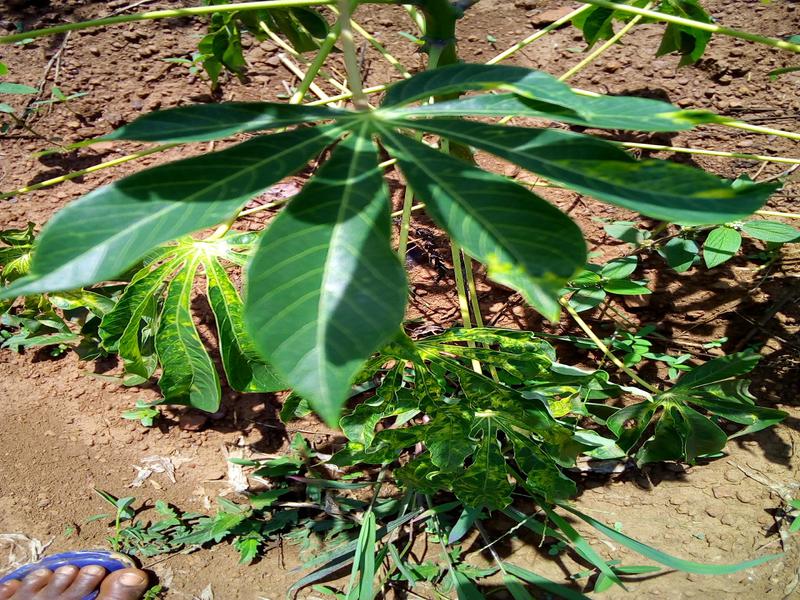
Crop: cassava
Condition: mosaic_disease